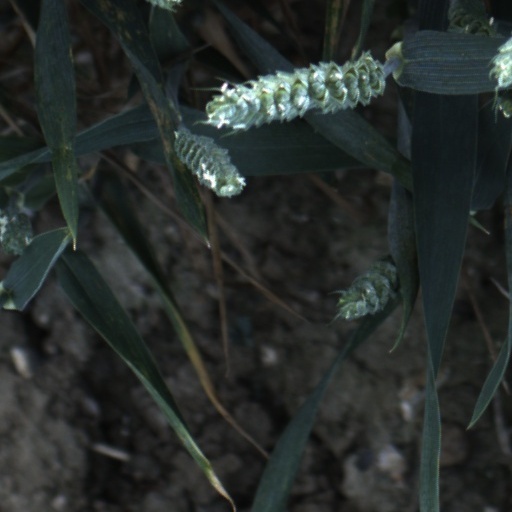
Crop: wheat